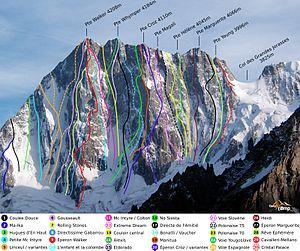
Tracé de la plupart des voies en face nord des Grandes Jorasses
La face nord des Grandes Jorasses, dans le massif du Mont-Blanc, est l'une des trois grandes faces nord des Alpes, avec celles du Cervin et de l'Eiger. « Cette magnifique et gigantesque muraille, l'une des plus belles et des plus sévères des Alpes, est aussi l'une des plus célèbres ». Elle fait 1 200 m de haut, du pied de l'éperon nord de la pointe Walker jusqu'à son sommet qui est le point culminant des Grandes Jorasses.